Paige Hareb

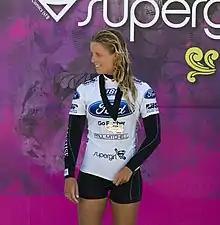
Paige Hareb wins an award at the 2013 Supergirl Pro.

Paige Frances Hareb (born 6 June 1990) is a professional surfer from Ōakura Beach, New Zealand. In December 2008 she became the first New Zealand woman to qualify for the ASP Women's World Tour.